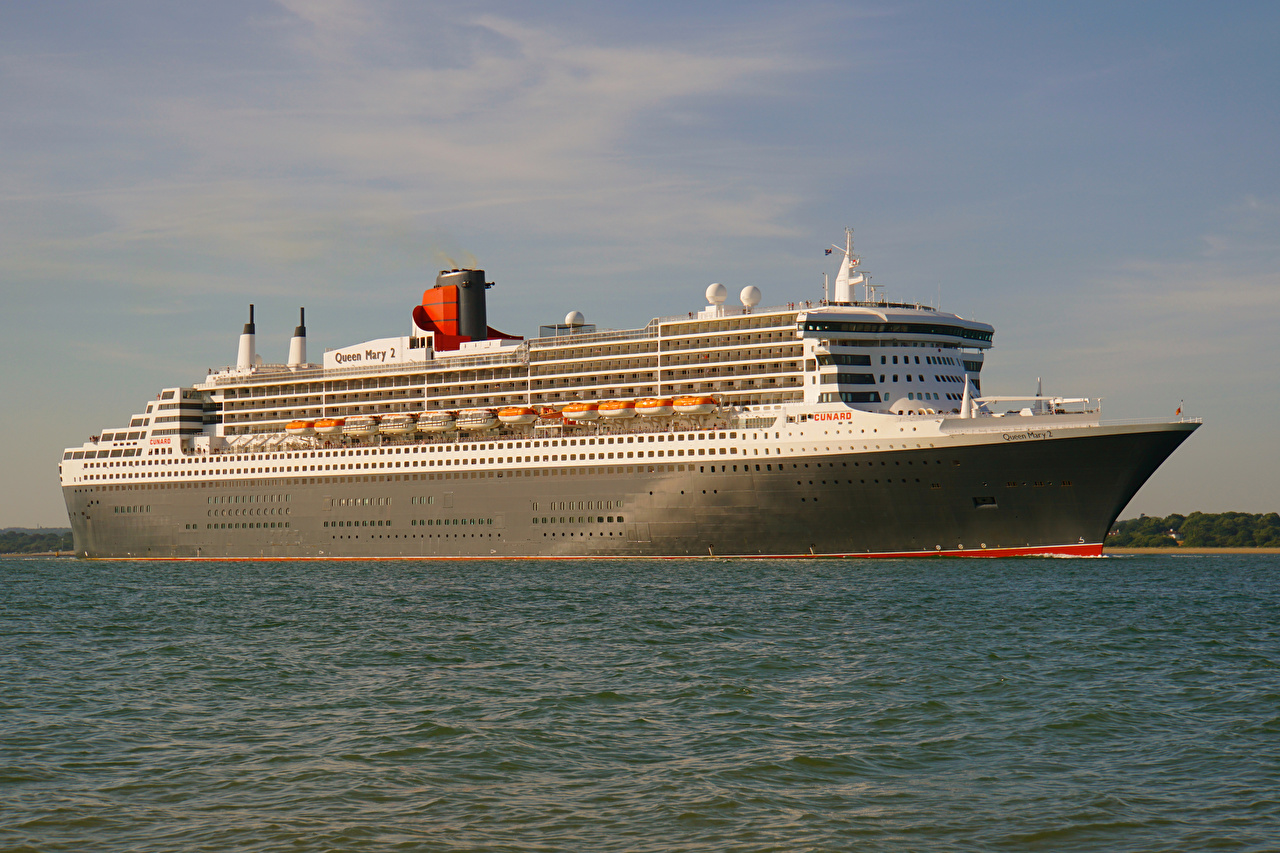
Vehicle type: Ships